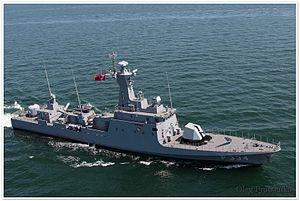
La marine azerbaïdjanaise est la composante navale des forces armées azerbaïdjanaises opérant dans la mer Caspienne.